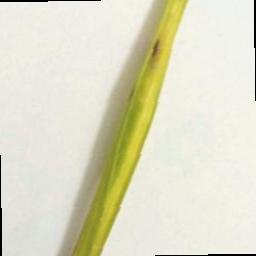
Label: Rice___Brown_Spot